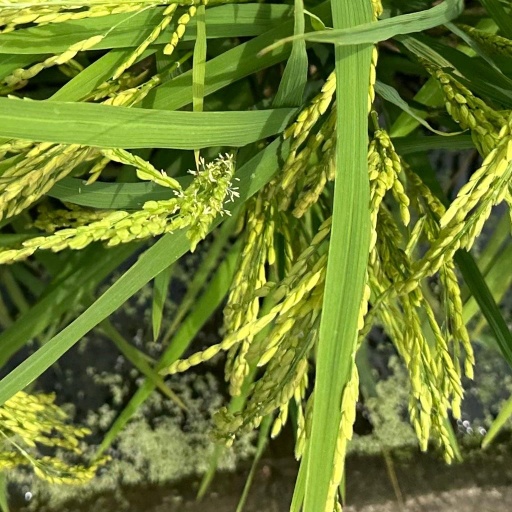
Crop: rice